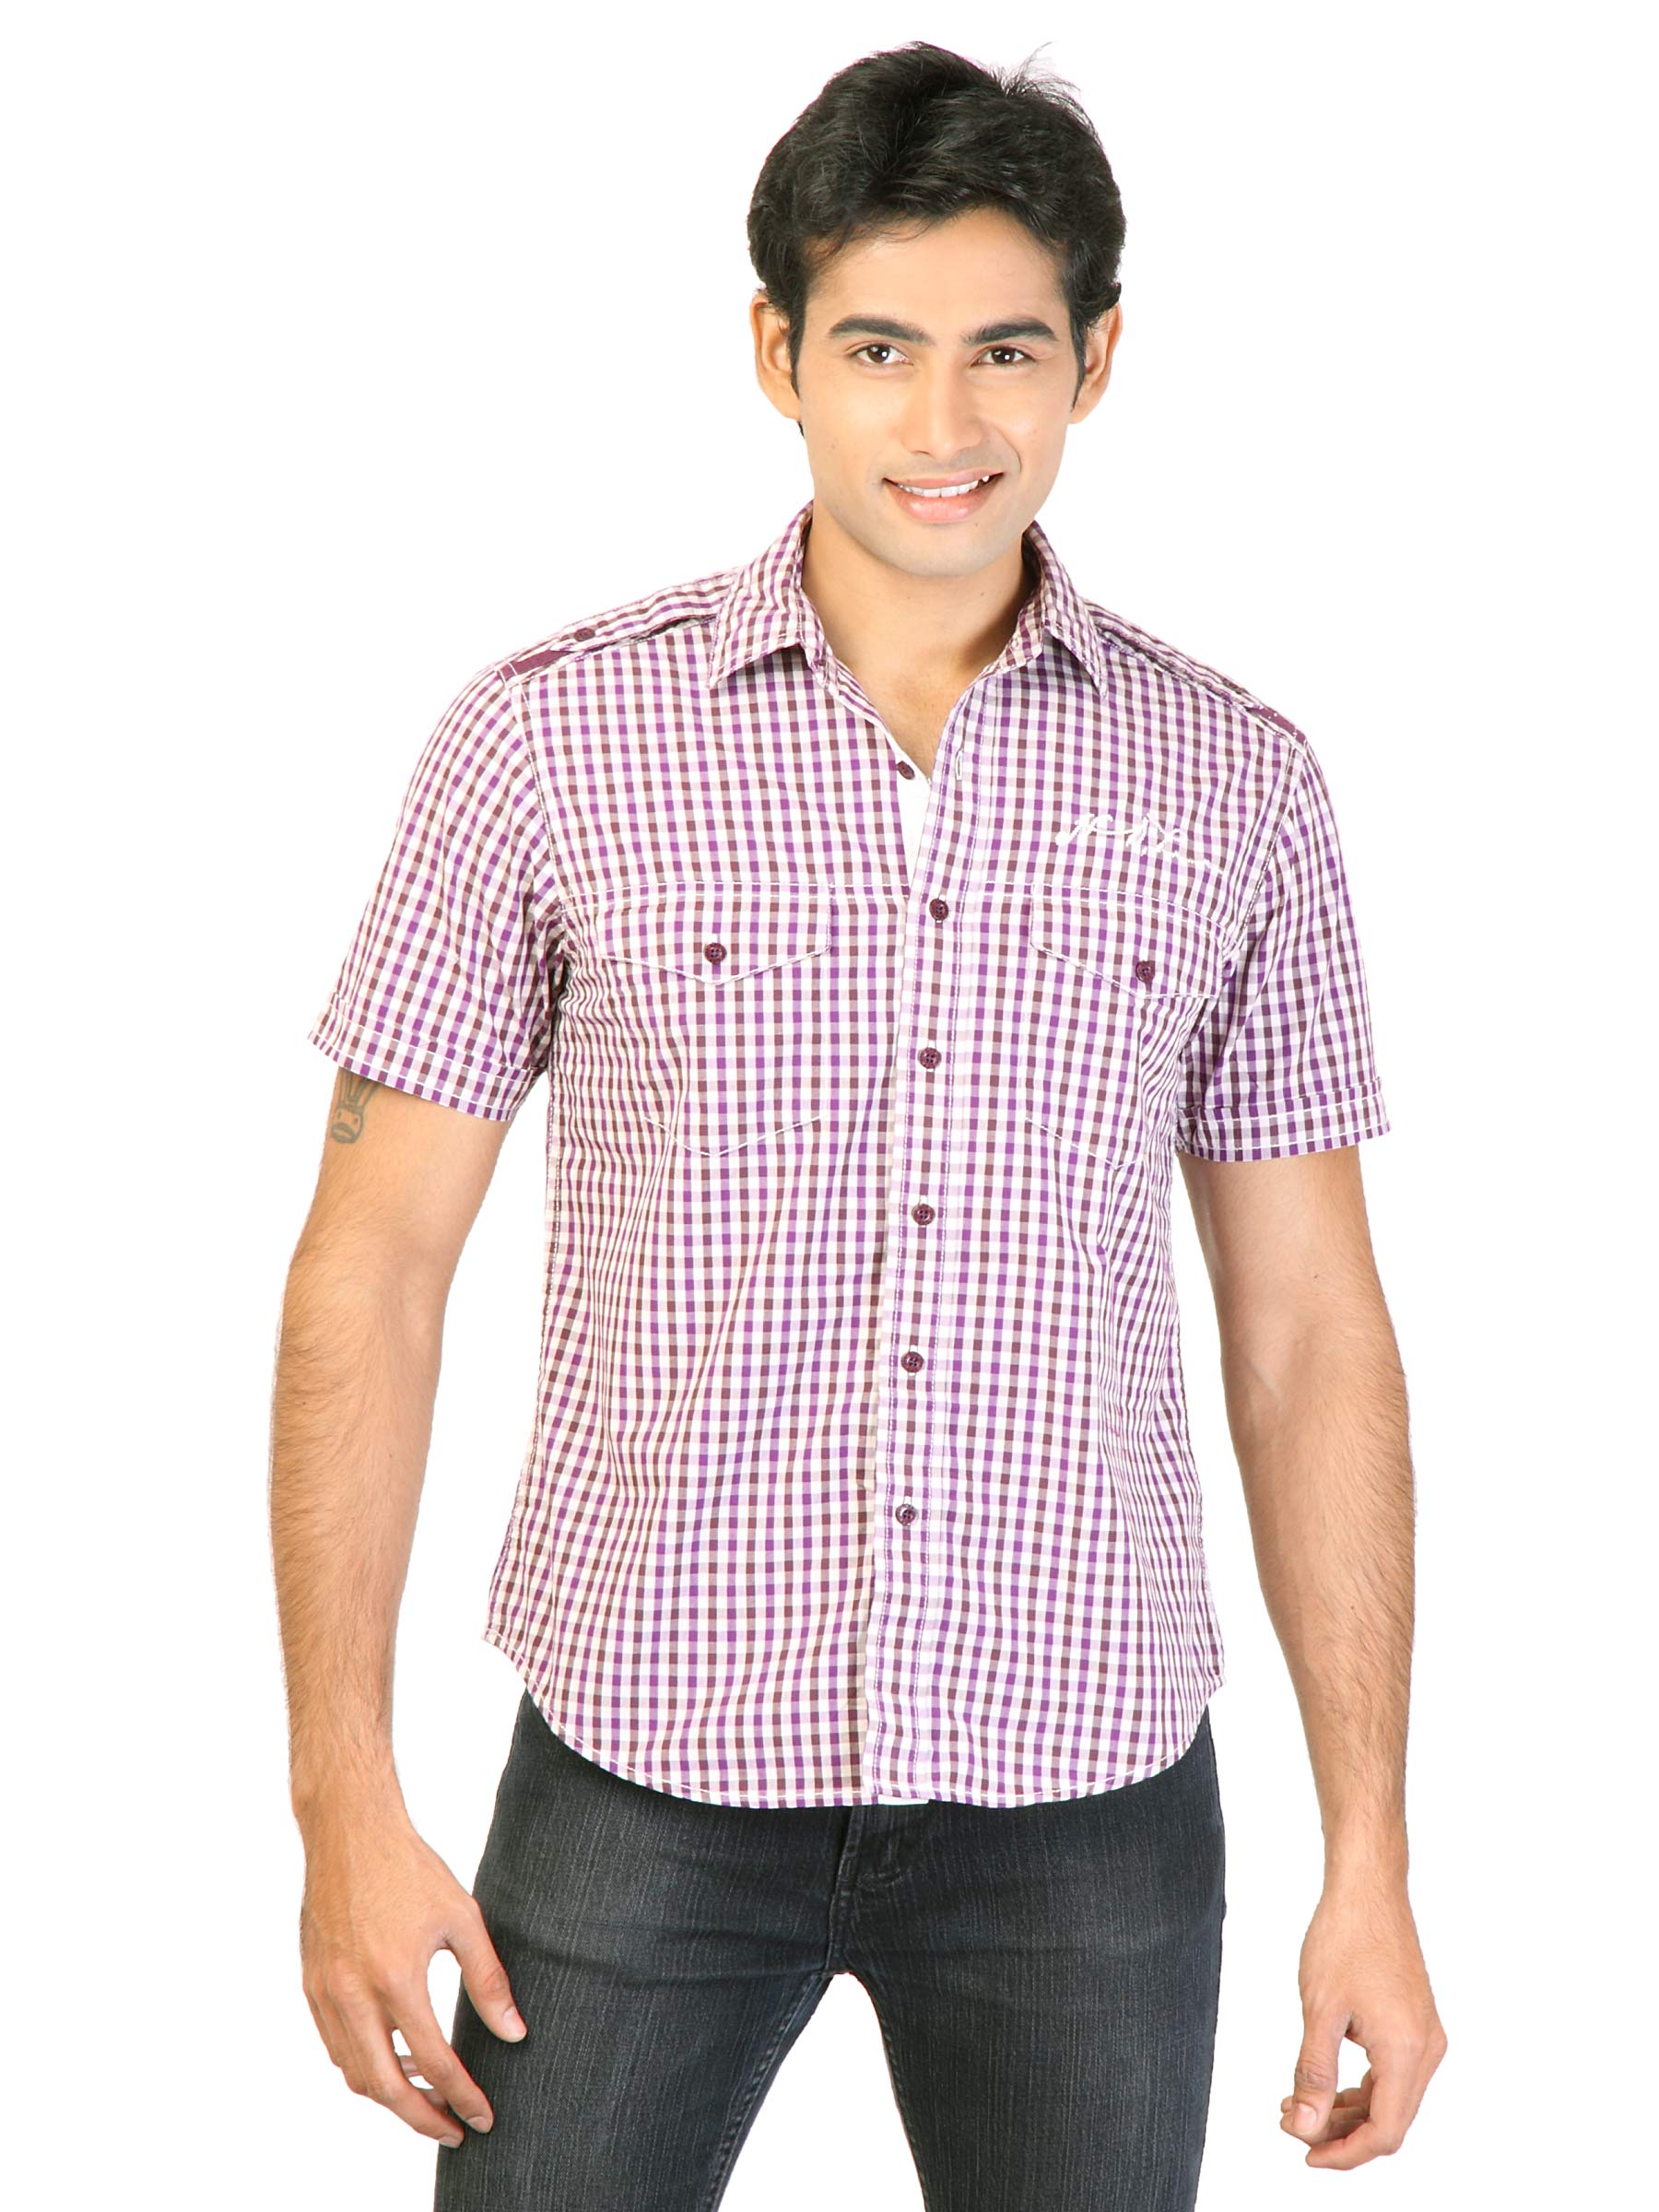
Lee Men Purple Check Shirt
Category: Apparel / Topwear / Shirts
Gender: Men
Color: Purple
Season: Fall 2011
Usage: Casual